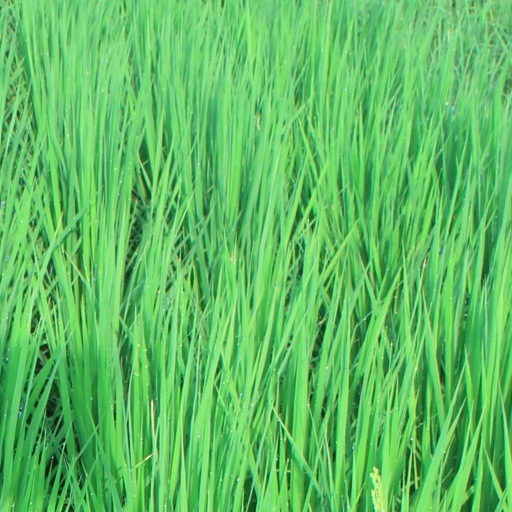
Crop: rice